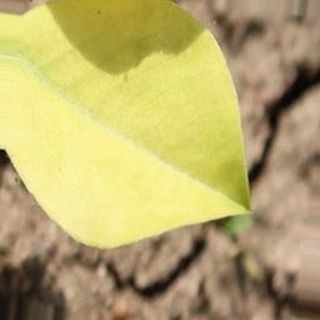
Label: groundnut_nutrition_deficiency